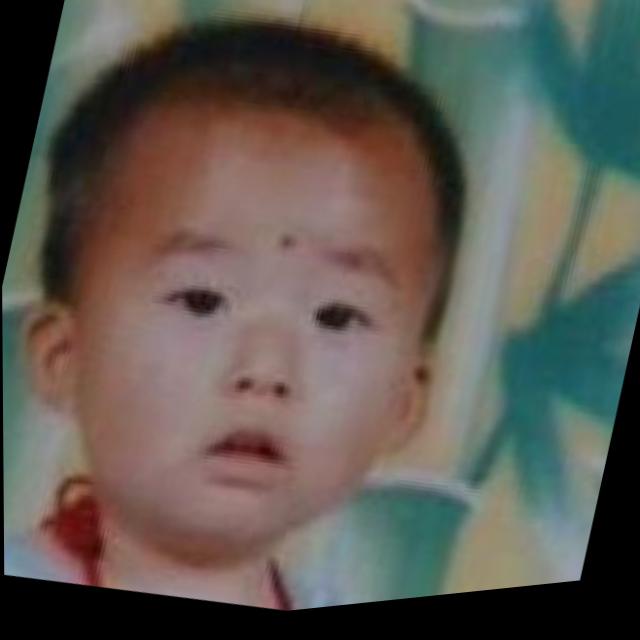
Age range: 0-12